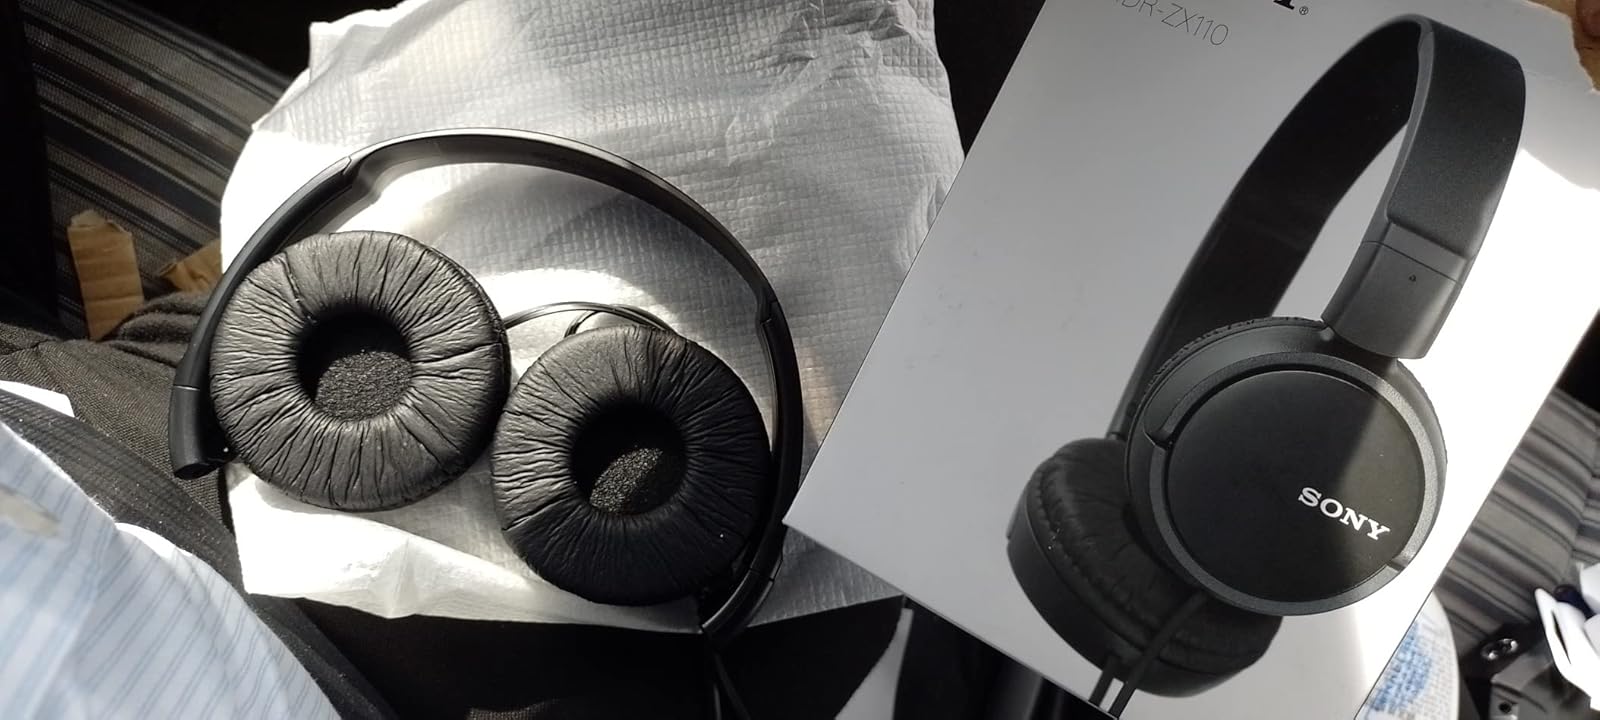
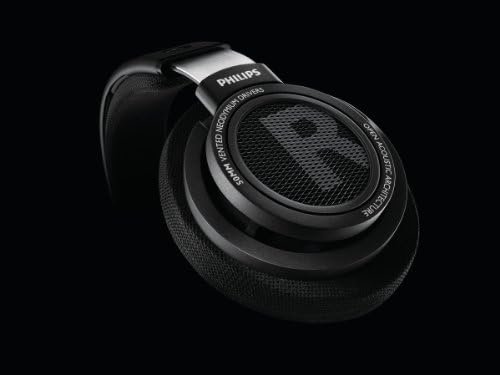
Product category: headphones
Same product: no